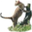
Label: cat